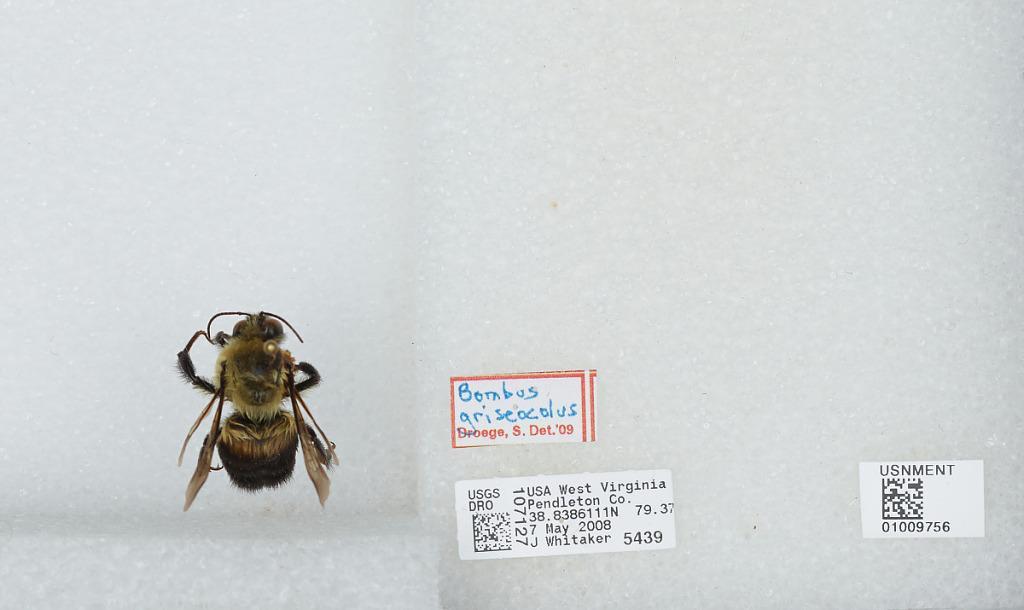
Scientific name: Bombus (Separatobombus) griseocollis (De Geer)
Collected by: J. Whitaker
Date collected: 2008-5-7
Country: United States
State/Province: West Virginia
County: Pendleton
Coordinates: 38.8386, -79.37
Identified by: Droege, S. W.